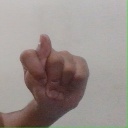
अक्षर: ट